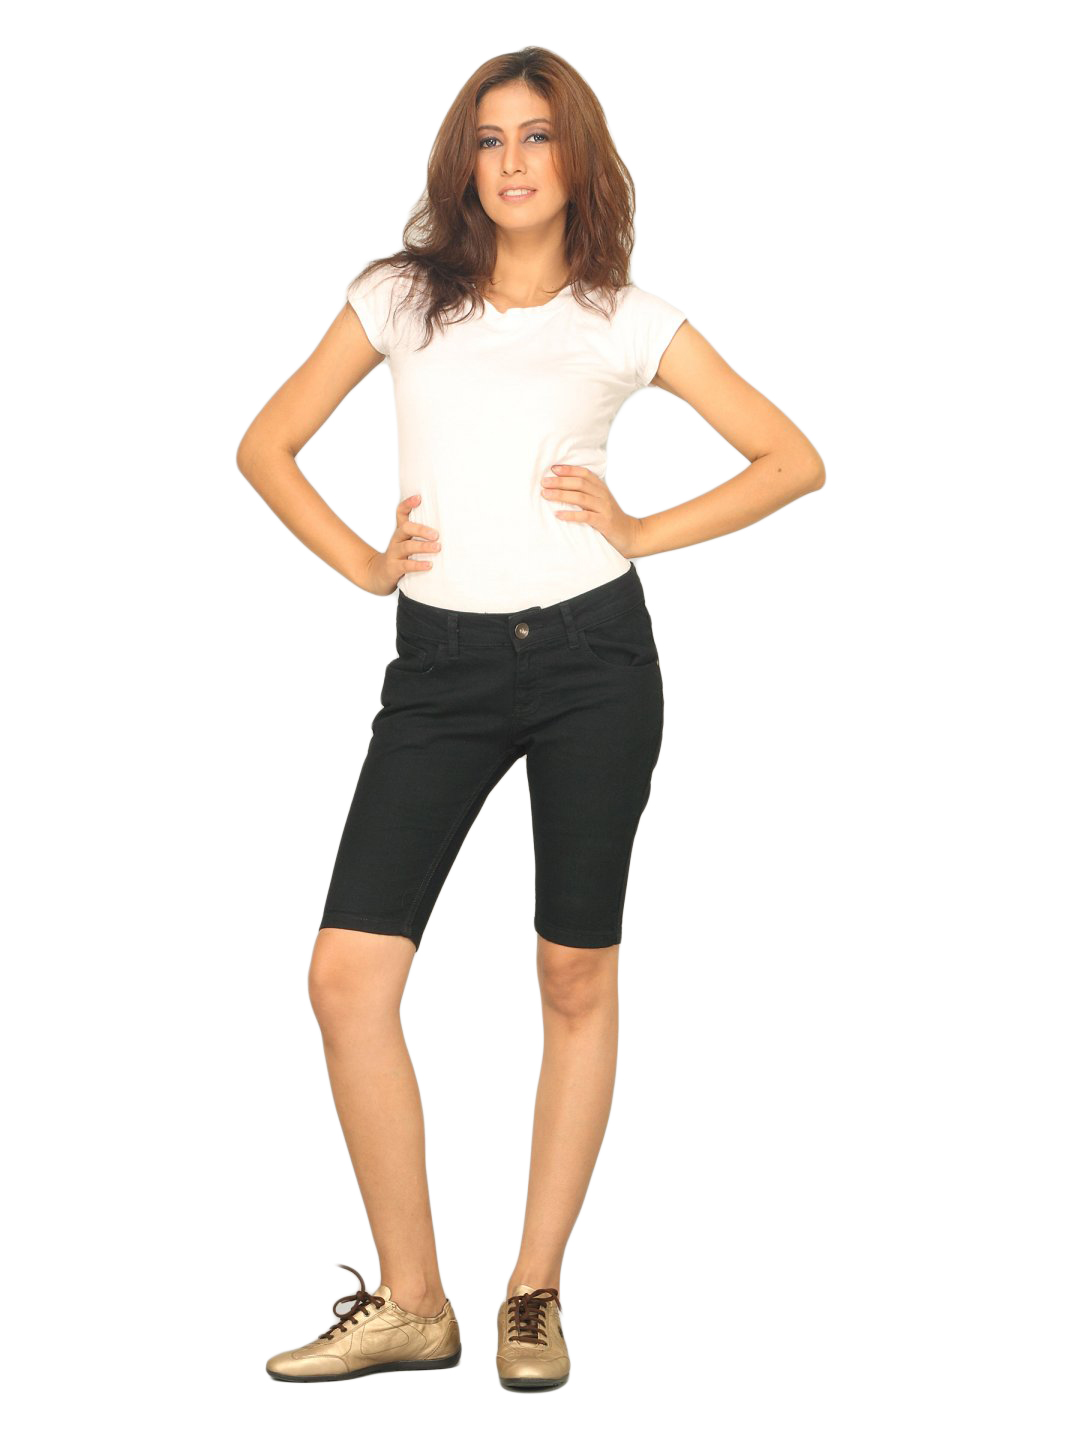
Jealous 21 Women's Black Short
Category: Apparel / Bottomwear / Shorts
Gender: Women
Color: Black
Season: Summer 2011
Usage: Casual